Bank of Issue in Poland

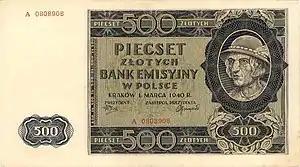
The 500 złoty note, so-called "Góral".

The Bank of Issue in Poland, also variously translated into English as the "Bank of Issue", "Issue Bank", "Issuing Bank" or "Emitting Bank in Poland", was a bank of issue created in 1940 by Nazi Germany in the General Government within occupied Poland.